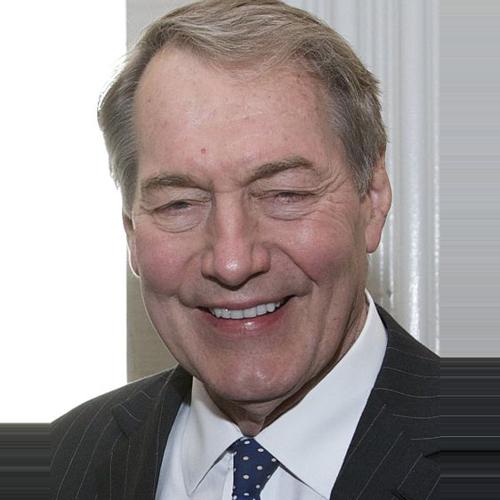
Age: 71